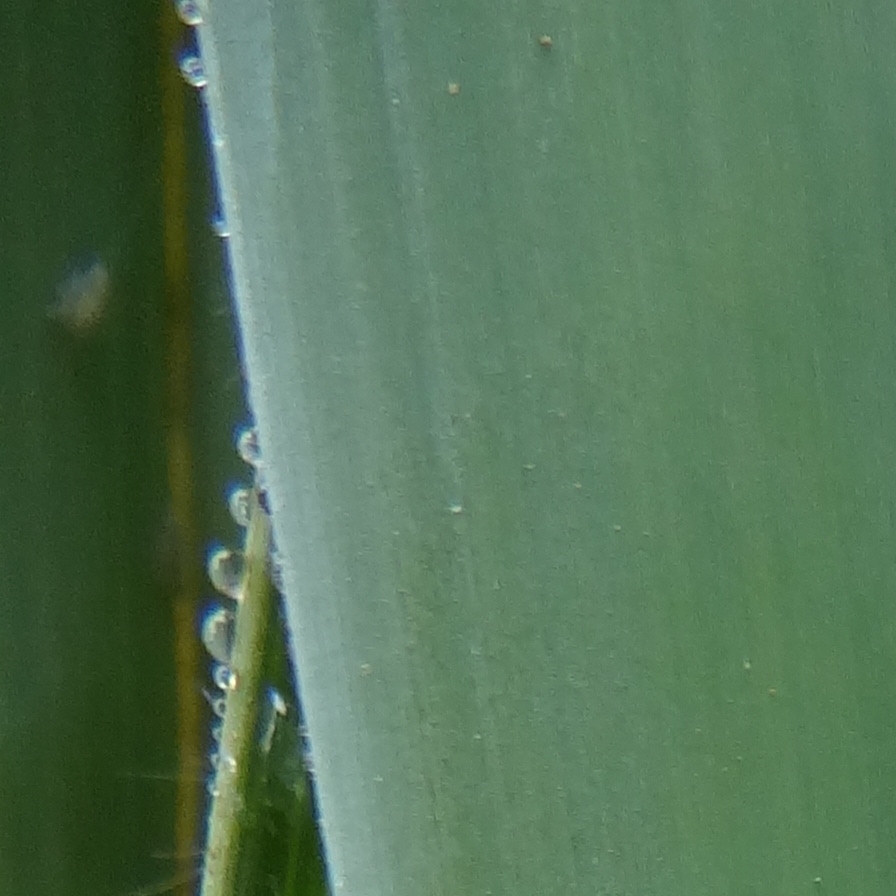
Label: Dubas